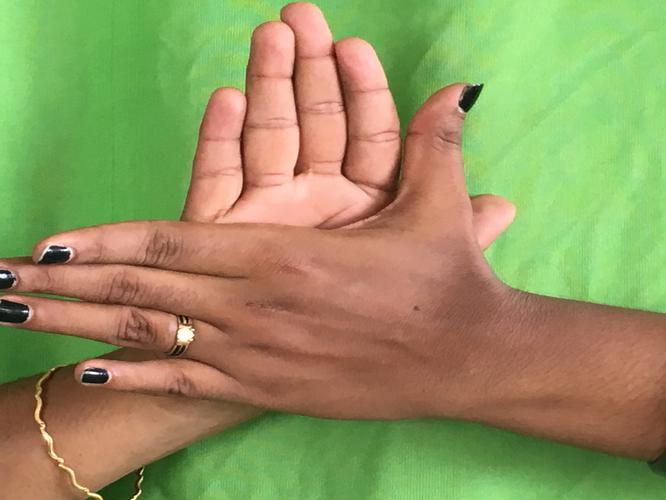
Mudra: Chakra
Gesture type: double_hand